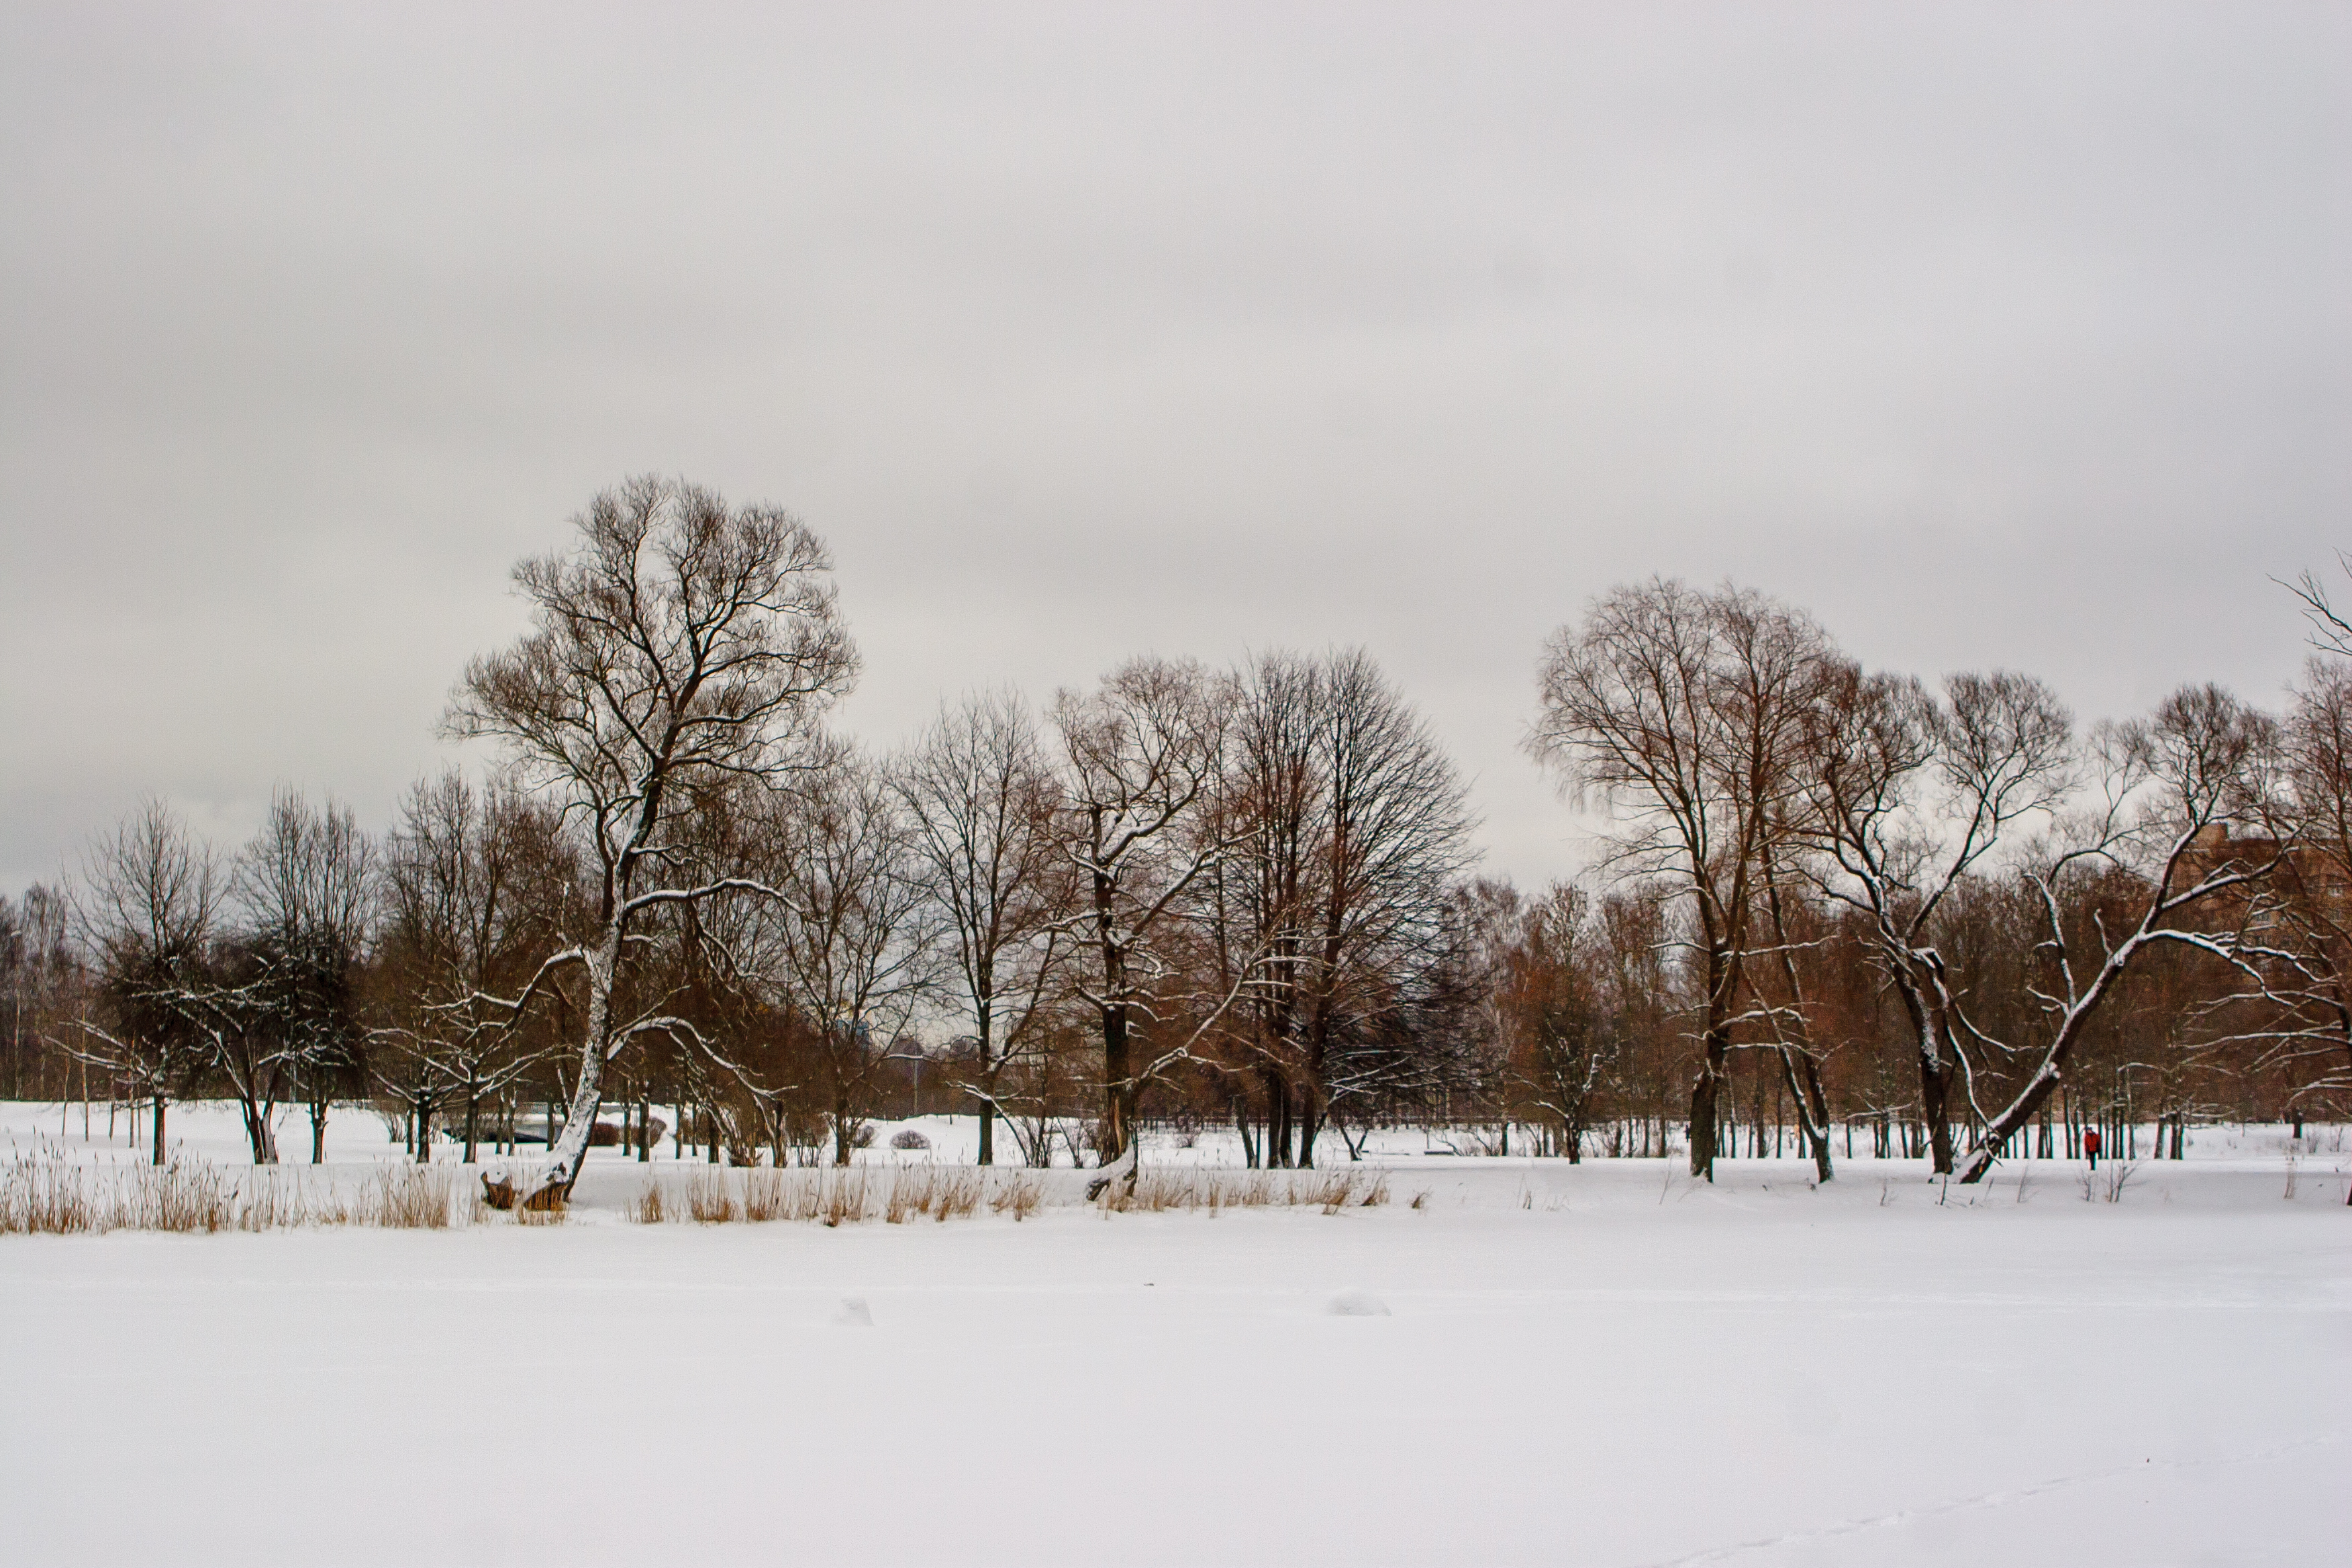
images, sky, cloud, plant, snow, natural landscape, twig, branch, tree, wood, freezing, woody plant, landscape, trunk, plain, grass, horizon, frost, forest, grassland, wildlife, precipitation, event, winter, field, monochrome photography, rectangle, woodland, pasture, monochrome, plant stem, evening, reflection, winter storm, mist, ice, wetland